Cressida Cowell

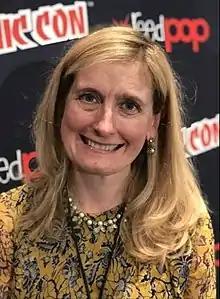
Cowell in 2017

Cressida Cowell FRSL (née Hare, born 15 April 1966) is a British author. She is best known for the book series "How to Train Your Dragon", which has subsequently become a media franchise as adapted by DreamWorks Animation. As of 2015, the series has sold more than seven million copies around the world.